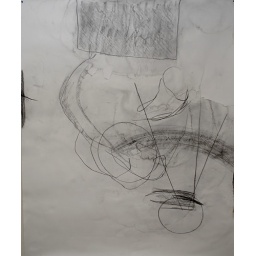
4' by 5' charcoal and water on paper